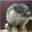
Label: otter